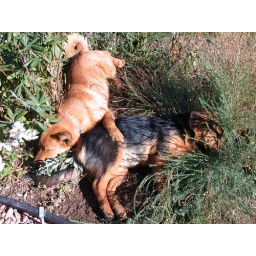
murphy and maggie in flower bed 8